Single White Female

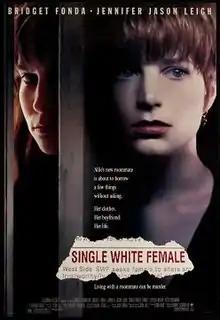
Theatrical release poster

Single White Female is a 1992 American psychological erotic thriller film produced and directed by Barbet Schroeder from a screenplay by Don Roos. It is based on the 1990 novel "SWF Seeks Same" by John Lutz. The film stars Bridget Fonda and Jennifer Jason Leigh. It follows recently estranged Allison Jones (Fonda), who begins to rent an apartment room to Hedra Carlson (Leigh). After she reconciles with her ex-boyfriend, she begins to find strange patterns of behavior in her tenant.